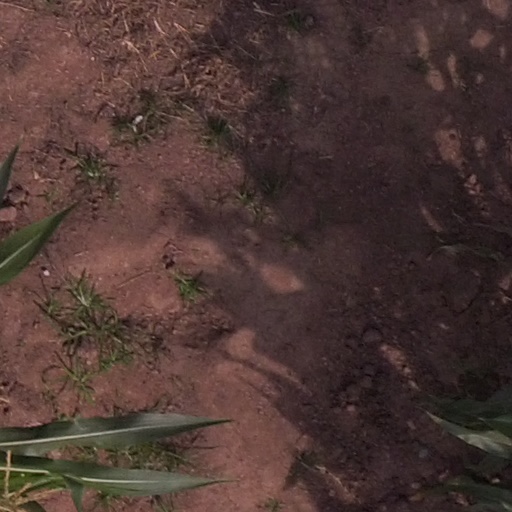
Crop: maize; corn